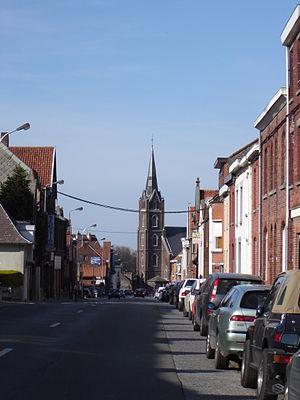
Église Saint-Amand à Luingne, vue de la Chaussée de Luingne (bien que c'est la territoire de Herseaux)